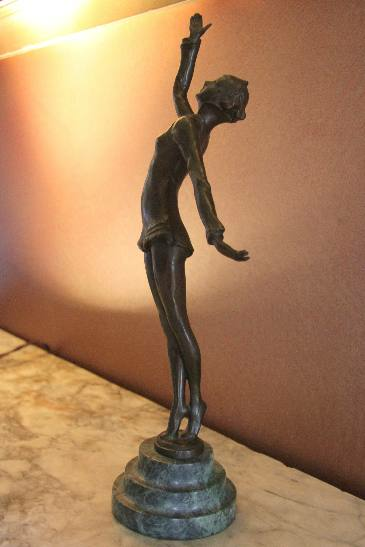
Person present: No